News embargo

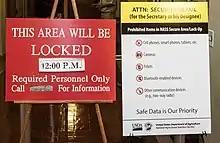
A sign at a U.S. National Agricultural Statistics Service briefing on crop production, held at a secure data room where politicians and journalists are briefed on embargoed data two hours before its release

In journalism and public relations, a news embargo or press embargo is a request or requirement by a source that the information or news provided by that source not be published until a certain date or certain conditions have been met. They are often used by businesses making a product announcement, by medical journals, and by government officials announcing policy initiatives; the media is given advance knowledge of details being held secret so that reports can be prepared to coincide with the announcement date and yet still meet press time.